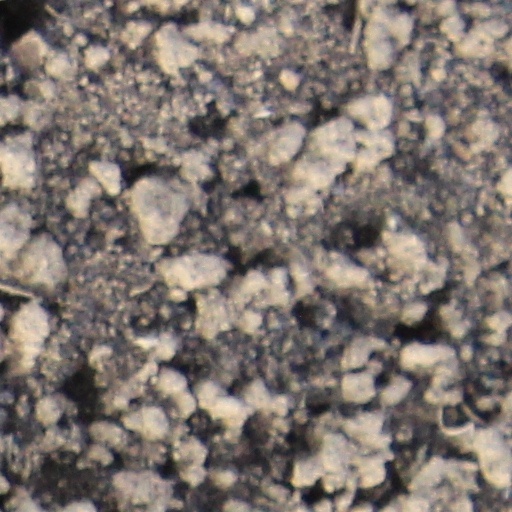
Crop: wheat